Tincture

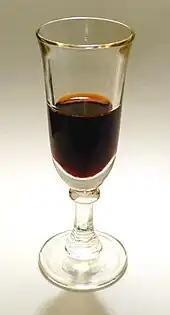
A tincture prepared from white willow bark and ethanol, containing salicin (from which salicylic acid-based products like aspirin are derived)

A tincture is typically an extract of plant or animal material dissolved in ethanol (ethyl alcohol). Solvent concentrations of 25–60% are common, but may run as high as 90%. In chemistry, a tincture is a solution that has ethanol as its solvent. In herbal medicine, alcoholic tinctures are made with various ethanol concentrations, which should be at least 20% alcohol for preservation purposes.